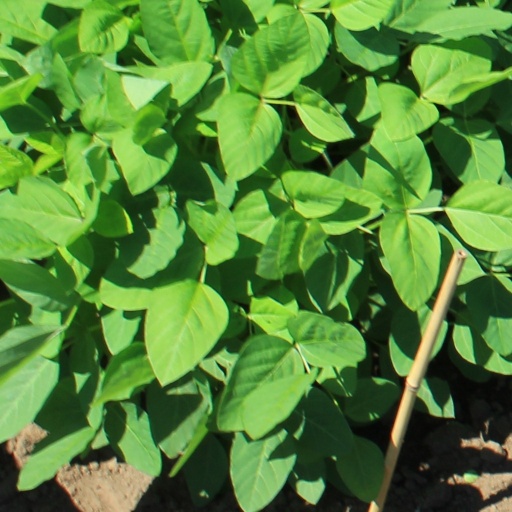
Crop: soybean